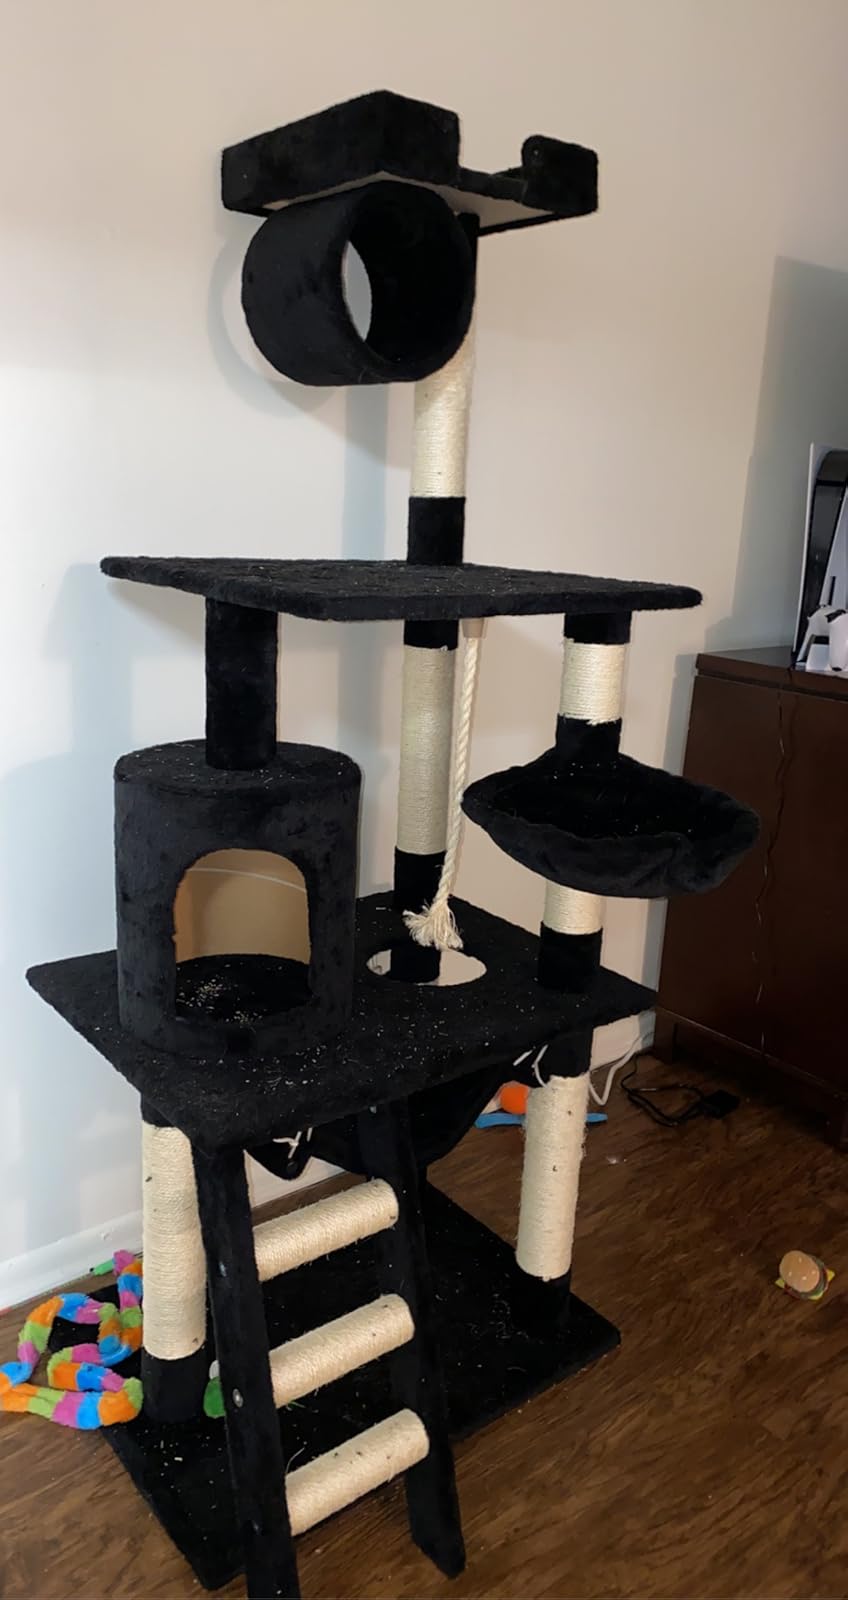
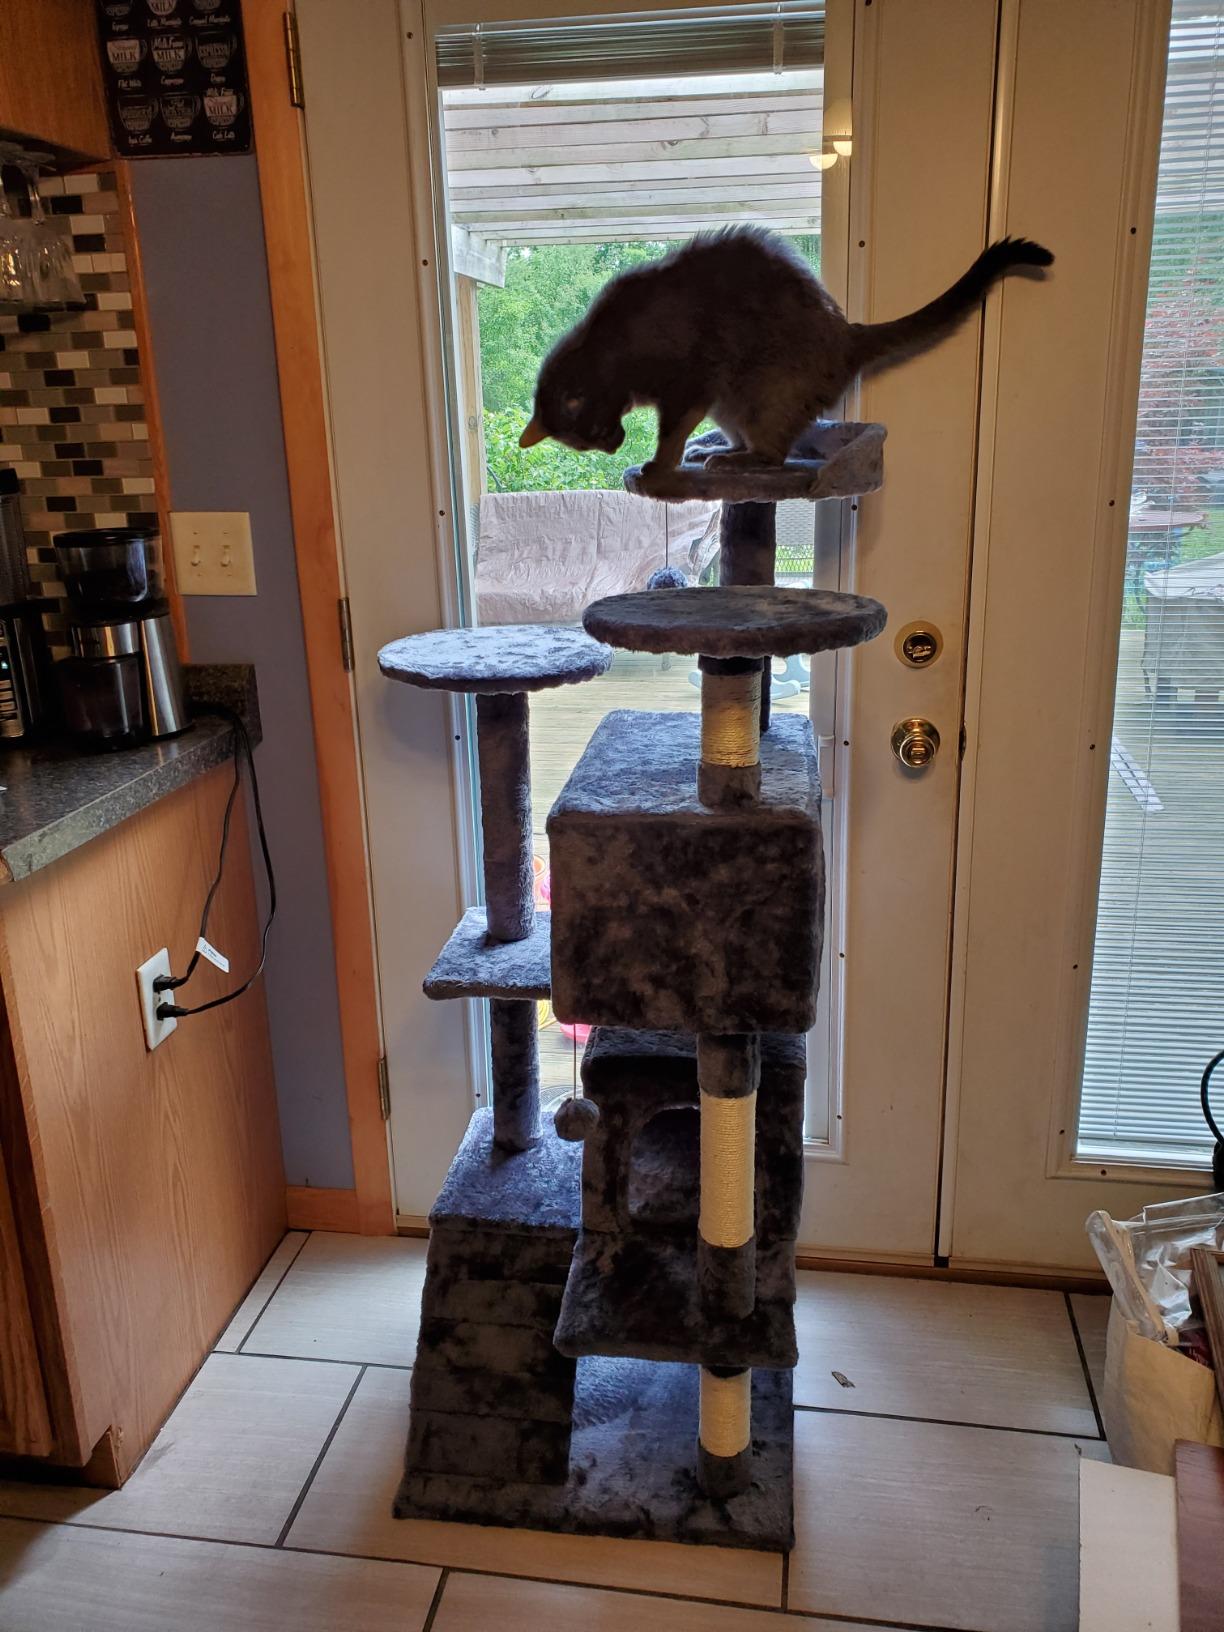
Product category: items_cat tree
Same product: no